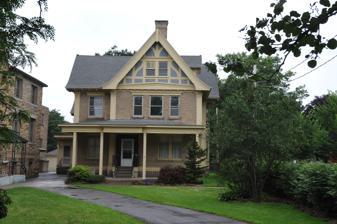
Building: William J. Greenman House
Country: United States of America
Year built: 1896
Historic house in New York, United States United States historic place William J. Greenman House U.S. National Register of Historic Places Show map of New York Show map of the United States Location 27 N. Church St., Cortland, New York Coordinates 42°36′15″N 76°10′40″W / 42.60417°N 76.17778°W / 42.60417; -76.17778 Area Less than 1 acre (0.40 ha) Built 1896 ( 1896 ) Built by Ireland, John Architect Barber, George Franklin Architectural style Queen Anne NRHP reference No. 11000542 Added to NRHP August 18, 2011 The William J. Greenman House is a historic home located at Cortland in Cortland County, New York .  It  was built in 1896, and based on a pattern book plan by architect George Franklin Barber . It is a 2½-story, Queen Anne-style frame dwelling.  It is sheathed in clapboard and sits on a stone foundation.  It features exuberant wood trim, decorative shingles and half-timbering; a wraparound porch with a circular section topped by a bell-shaped roof; and projecting bay windows . Also on the property is a contributing carriage house . It was listed on the National Register of Historic Places in 2011. References